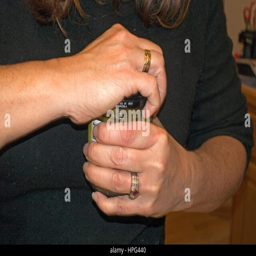
it takes to hands and lots of strength to open that jar before you call your mate for help .